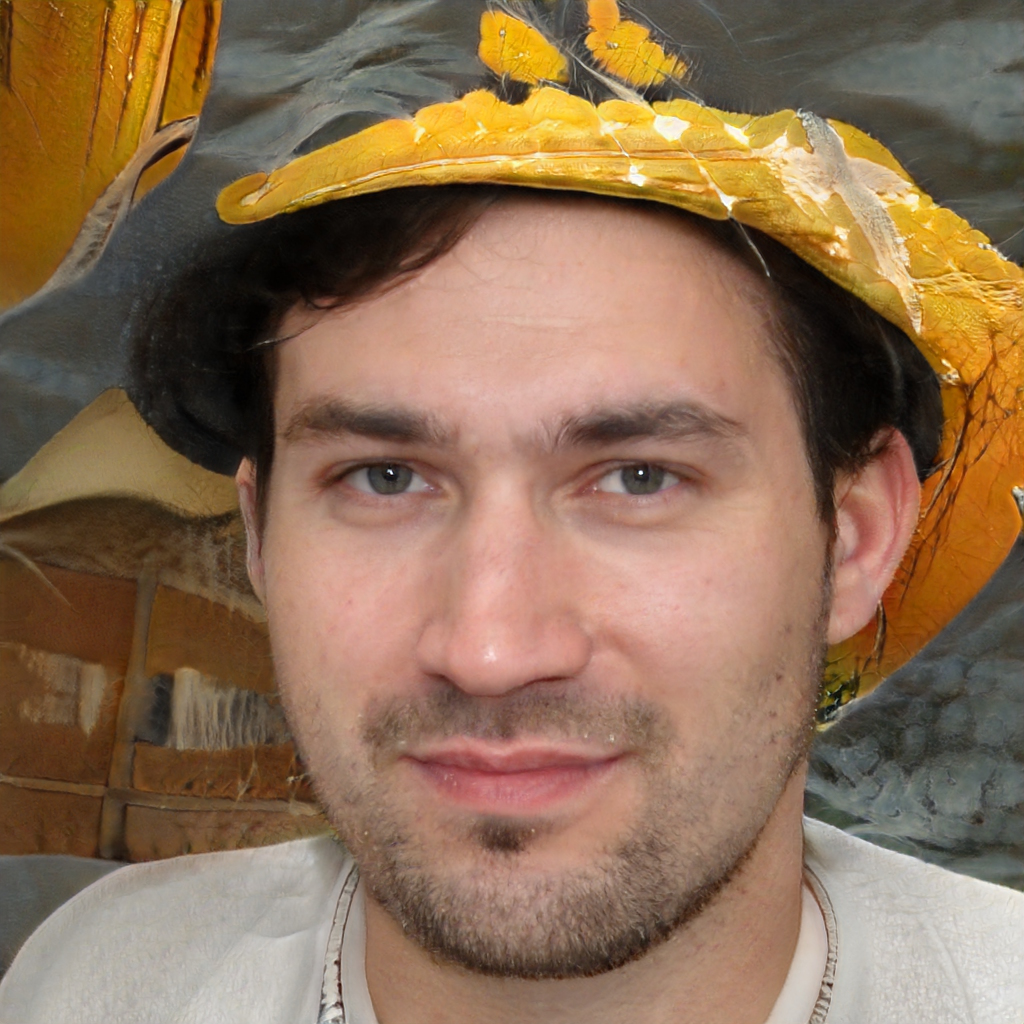
Gender: Male